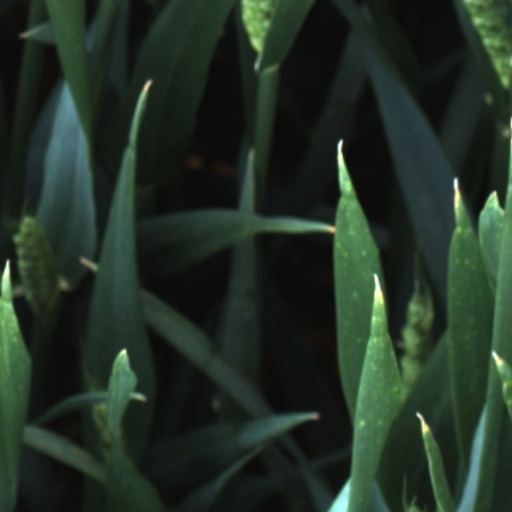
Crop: wheat